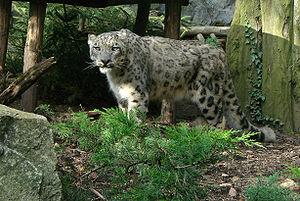
Leopard des neiges (Uncia uncia), zoo d'Amnéville.